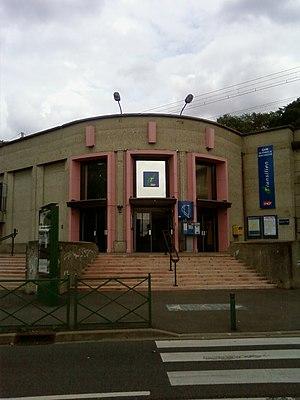
Gare de Chaville-Rive-Gauche (92)
Henri Pacon est un décorateur, designer et architecte français.
Chaville est une commune française située dans le département des Hauts-de-Seine en région Île-de-France.
La gare de Chaville-Rive-Gauche est une gare ferroviaire française de la ligne de Paris-Montparnasse à Brest, située sur le territoire de la commune de Chaville, dans le département des Hauts-de-Seine, en région Île-de-France.